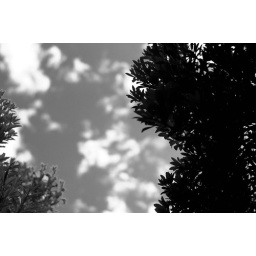
patch of blue sky in rainy season